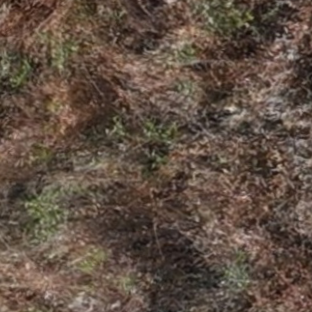
Month: july